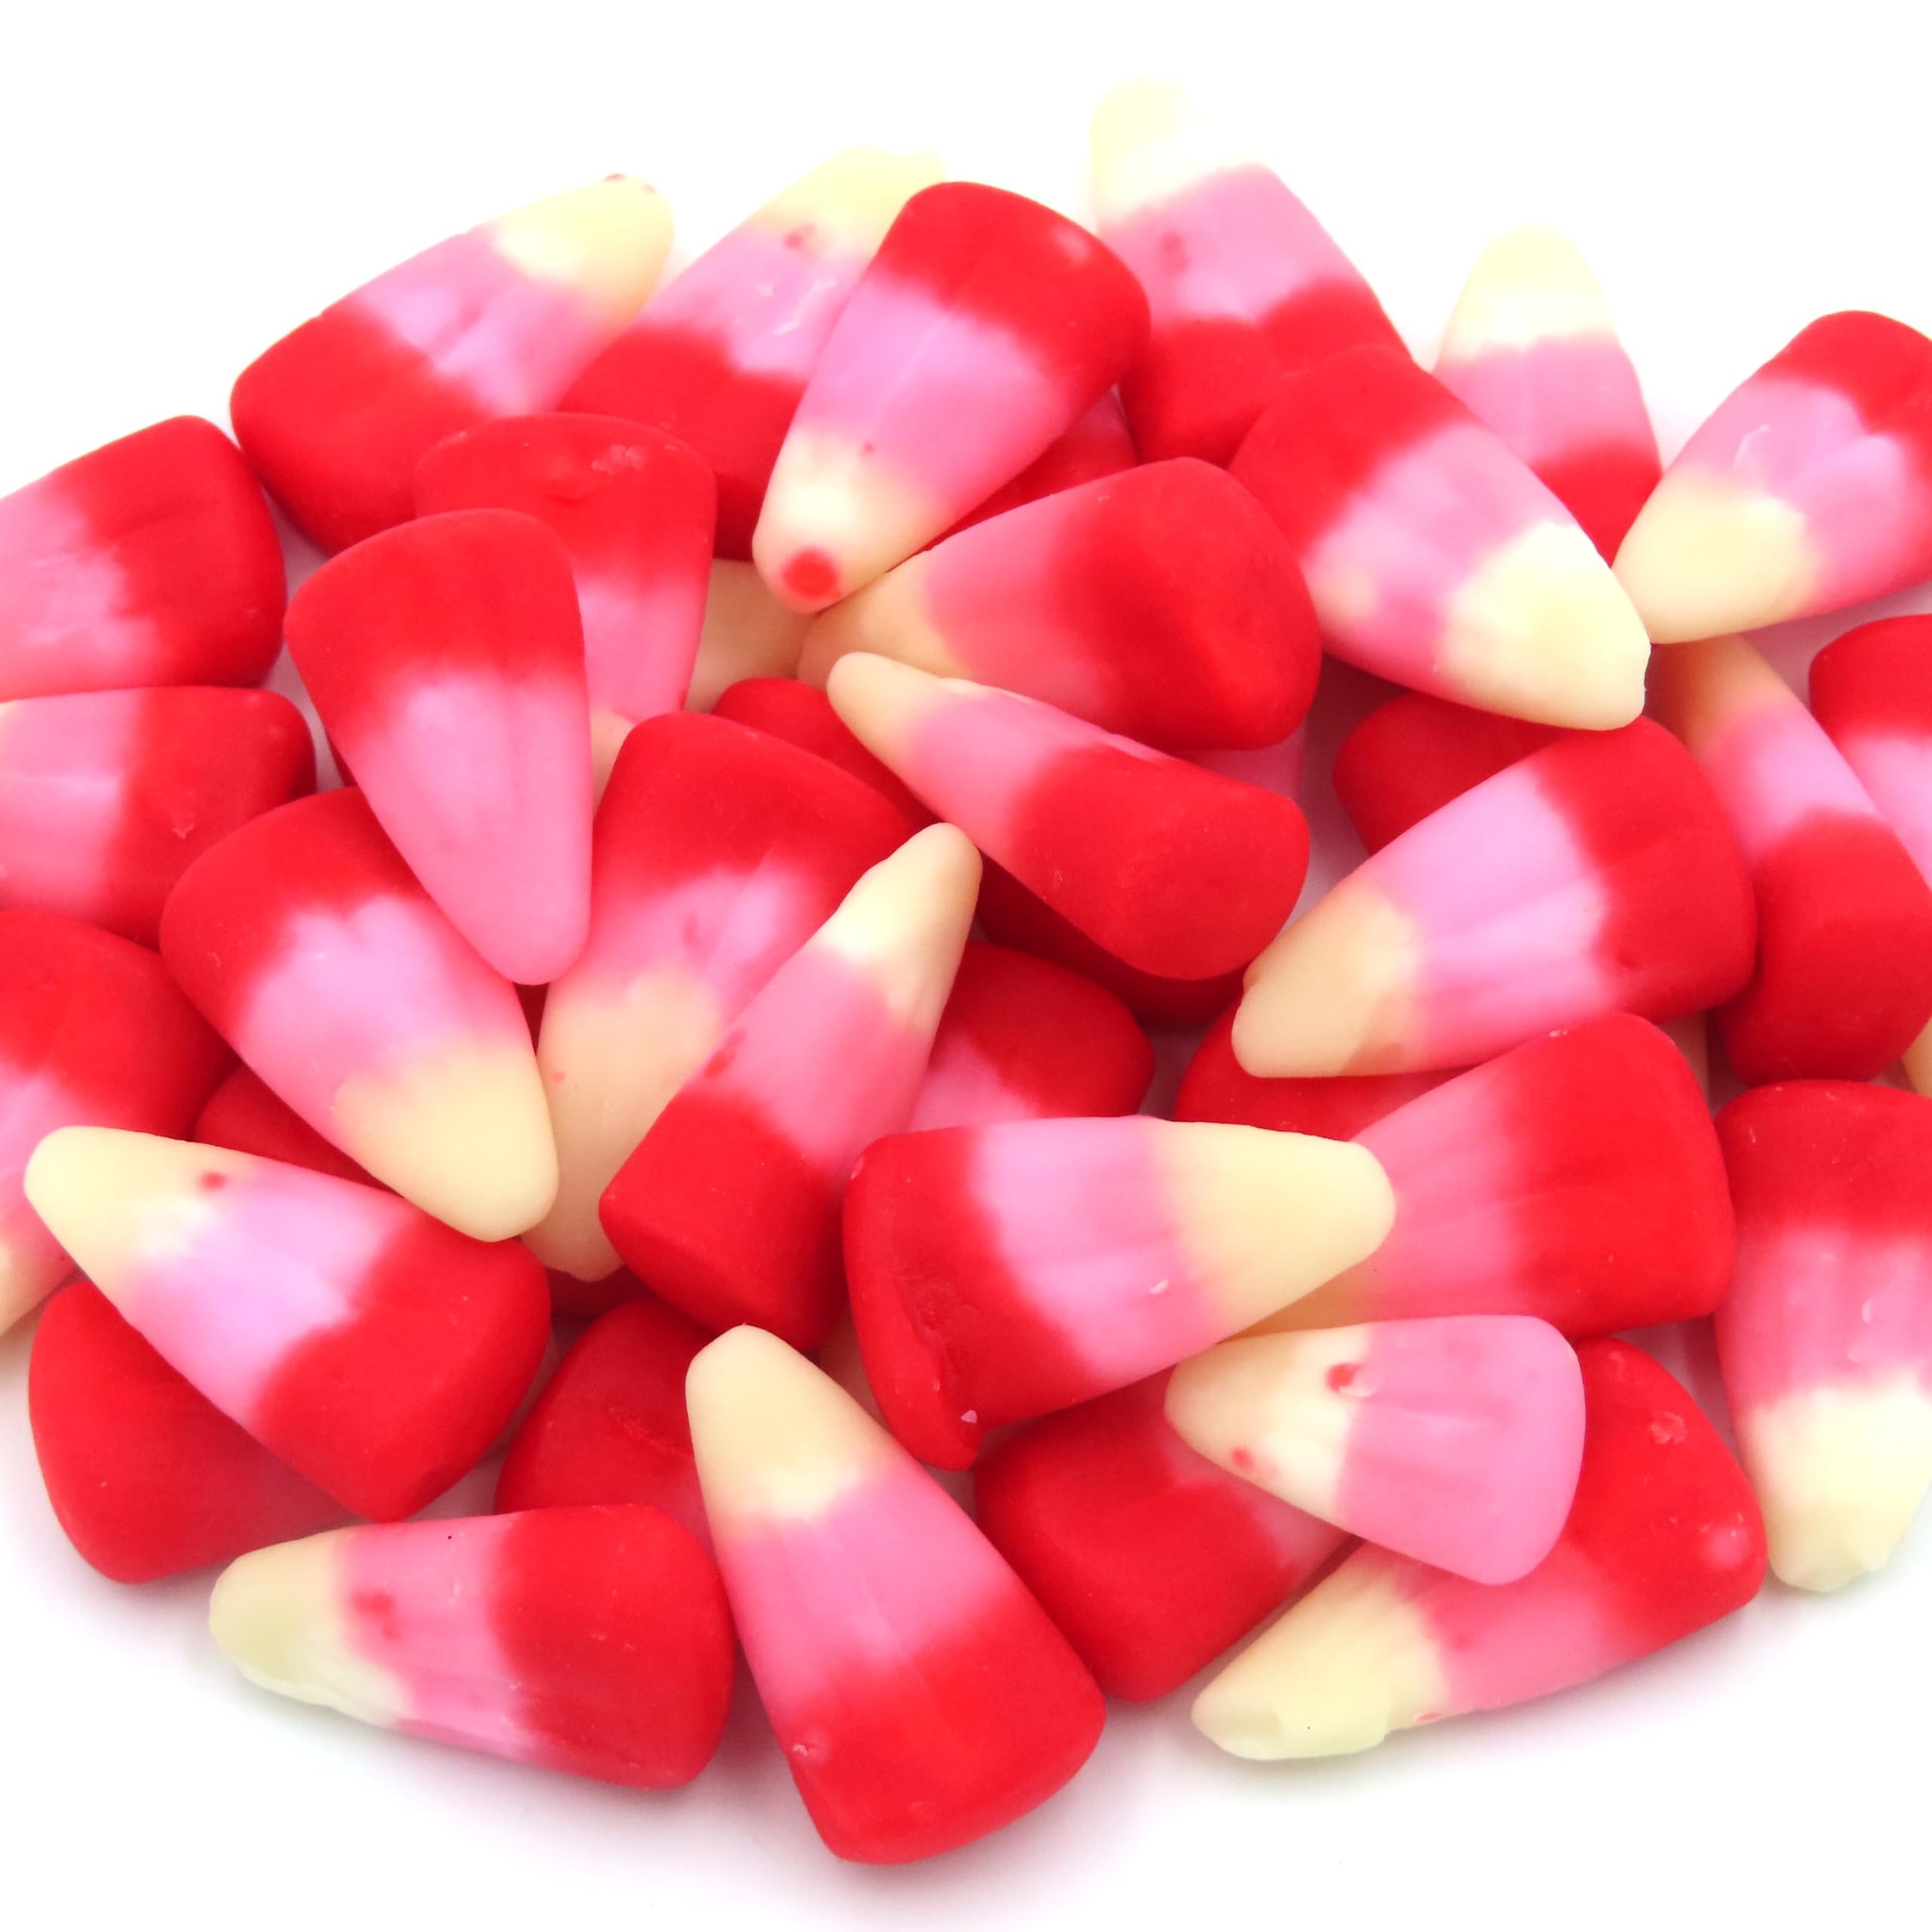
Item Name: Beulah's Valentine Candy Corn, 1 Pound Package, 240 Pieces of Candy
Bullet Point 1: Mellowcreme Candy
Bullet Point 2: Sweet & Chewy
Bullet Point 3: Red, Pink, White
Product Description: Celebrate Valentine’s Day with a festive twist on a classic favorite! Valentine’s Candy Corn features the traditional candy corn flavor you love, now in vibrant red, pink, and white colors. Perfect for garnishing your special treats, decorating for a party, or enjoying as a sweet snack, this candy corn adds a touch of love to every bite. Order yours from Beulah's Candyland.
Value: 16.0
Unit: Ounce

Price: 20.76